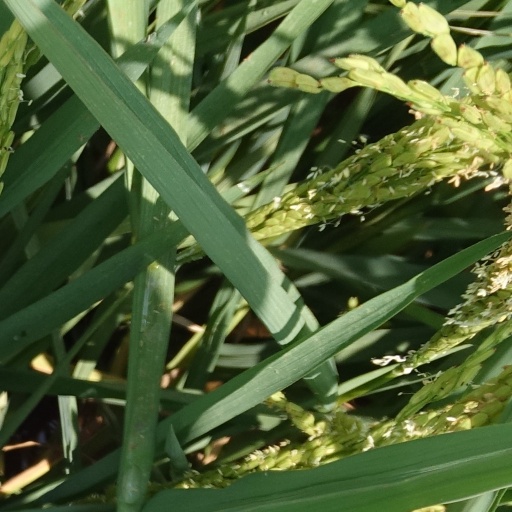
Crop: rice